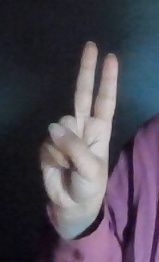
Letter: taa